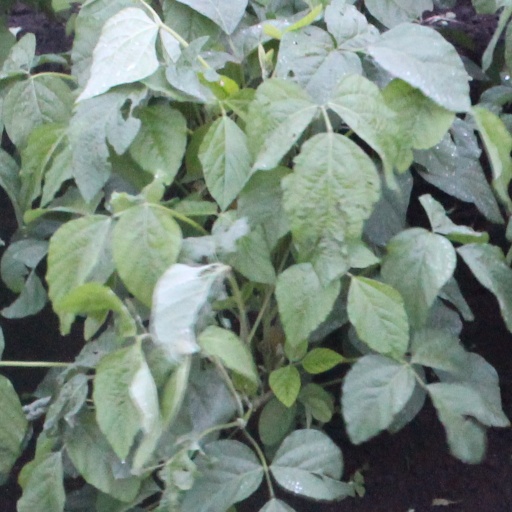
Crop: soybean